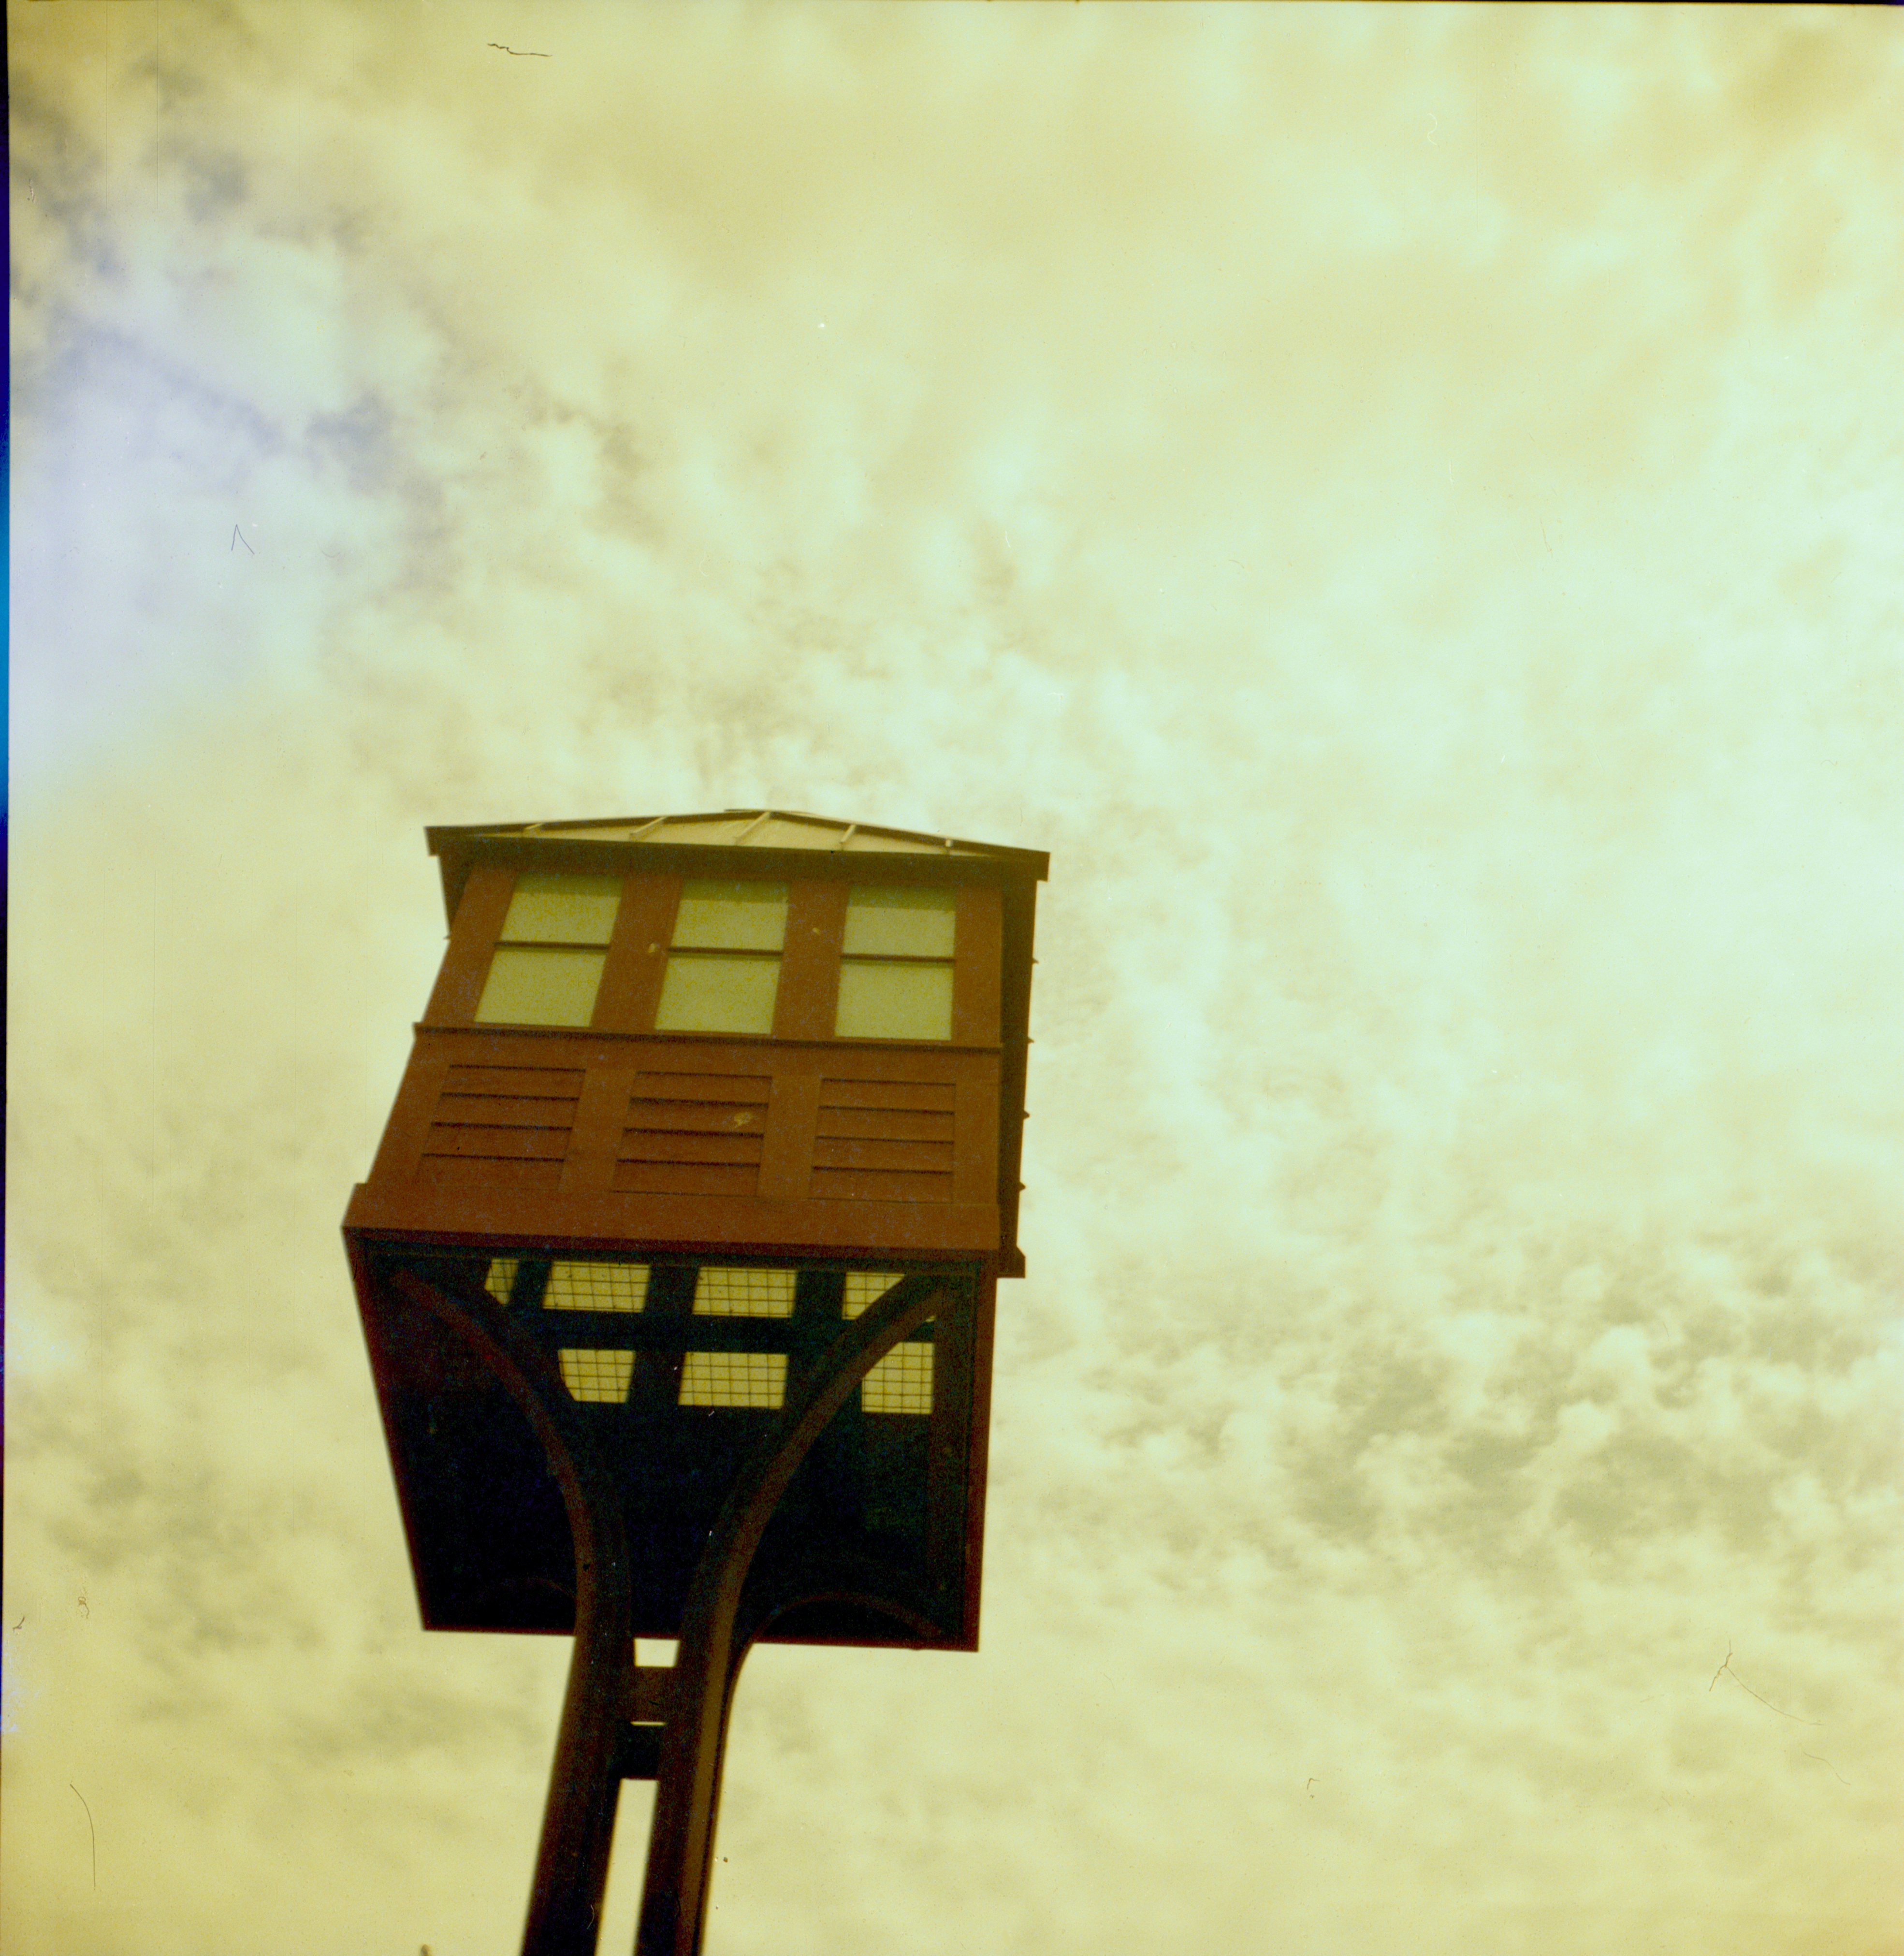
light, sky, wood, fog, house, film, color, square, contrast, yellow, lighting, art, clouds, illustration, design, photograph, up, 120, installation, image, 620, mediumformat, shape, lomography, redscale, testroll, respooled, vancouverbc, anscoflexii, epsonv550, firstroll, fogging, ansco